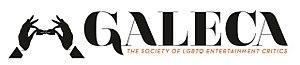
Les Dorian Awards sont des récompenses de cinéma et de télévision données par GALECA: The Society of LGBTQ Entertainment Critics, fondée en 2009 sous le nom de Gay and Lesbian Entertainment Critics Association. GALECA est une association de journalistes et de critiques professionnels qui reportent régulièrement sur des films et / ou des émissions télévisées pour les médias imprimés, en ligne et de diffusion aux États-Unis, au Canada, en Australie et au Royaume-Uni. En février 2020, GALECA comptait environ 260 membres. Les prix récompensent le meilleur du cinéma, de la télévision et de la performance de l'année civile précédente.